Moorfoot Hills

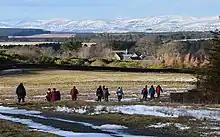
View of the Moorfoots from the north

The Moorfoot Hills are a range of hills south of Edinburgh in east central Scotland, one of the ranges which collectively form the Southern Uplands.